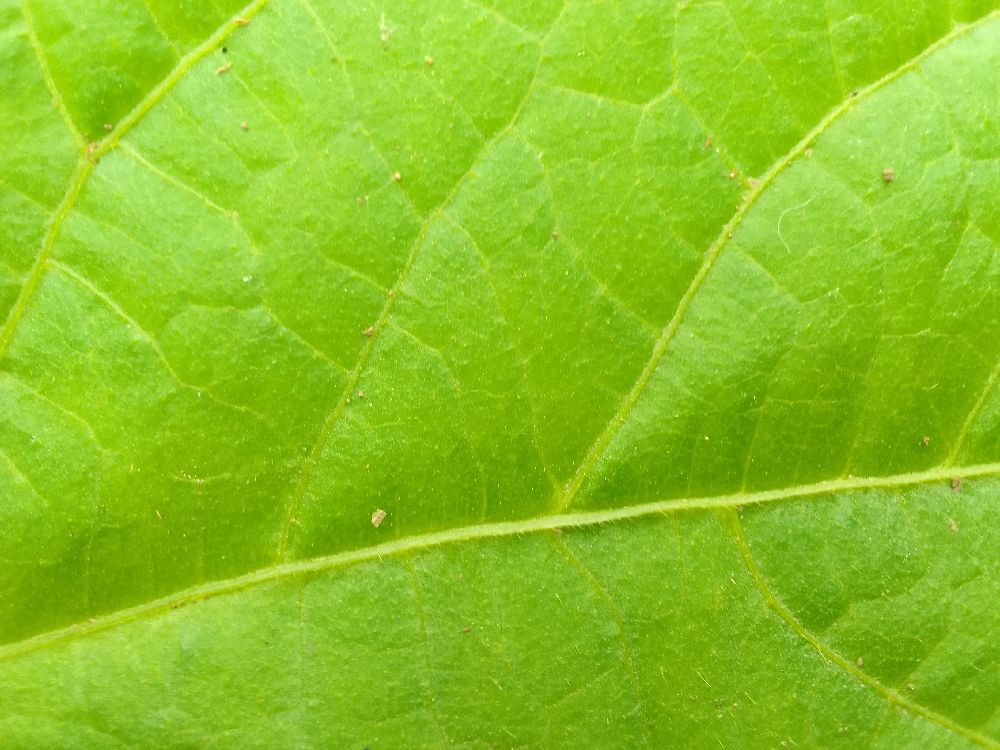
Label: healthy